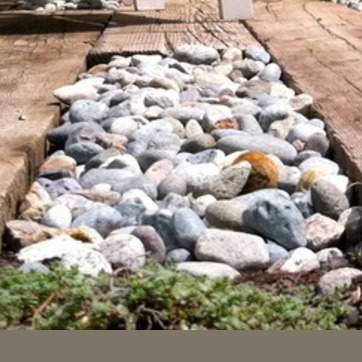
Material: stone